Unisław, Kuyavian-Pomeranian Voivodeship

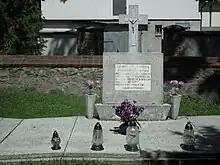
Mass grave of local Poles murdered by the Germans during World War II

The village was mentioned in a document of Duke Konrad I of Masovia in 1222.